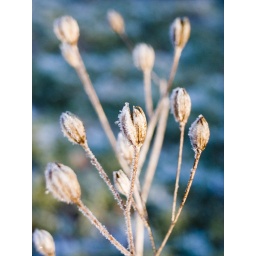
dry against blue green